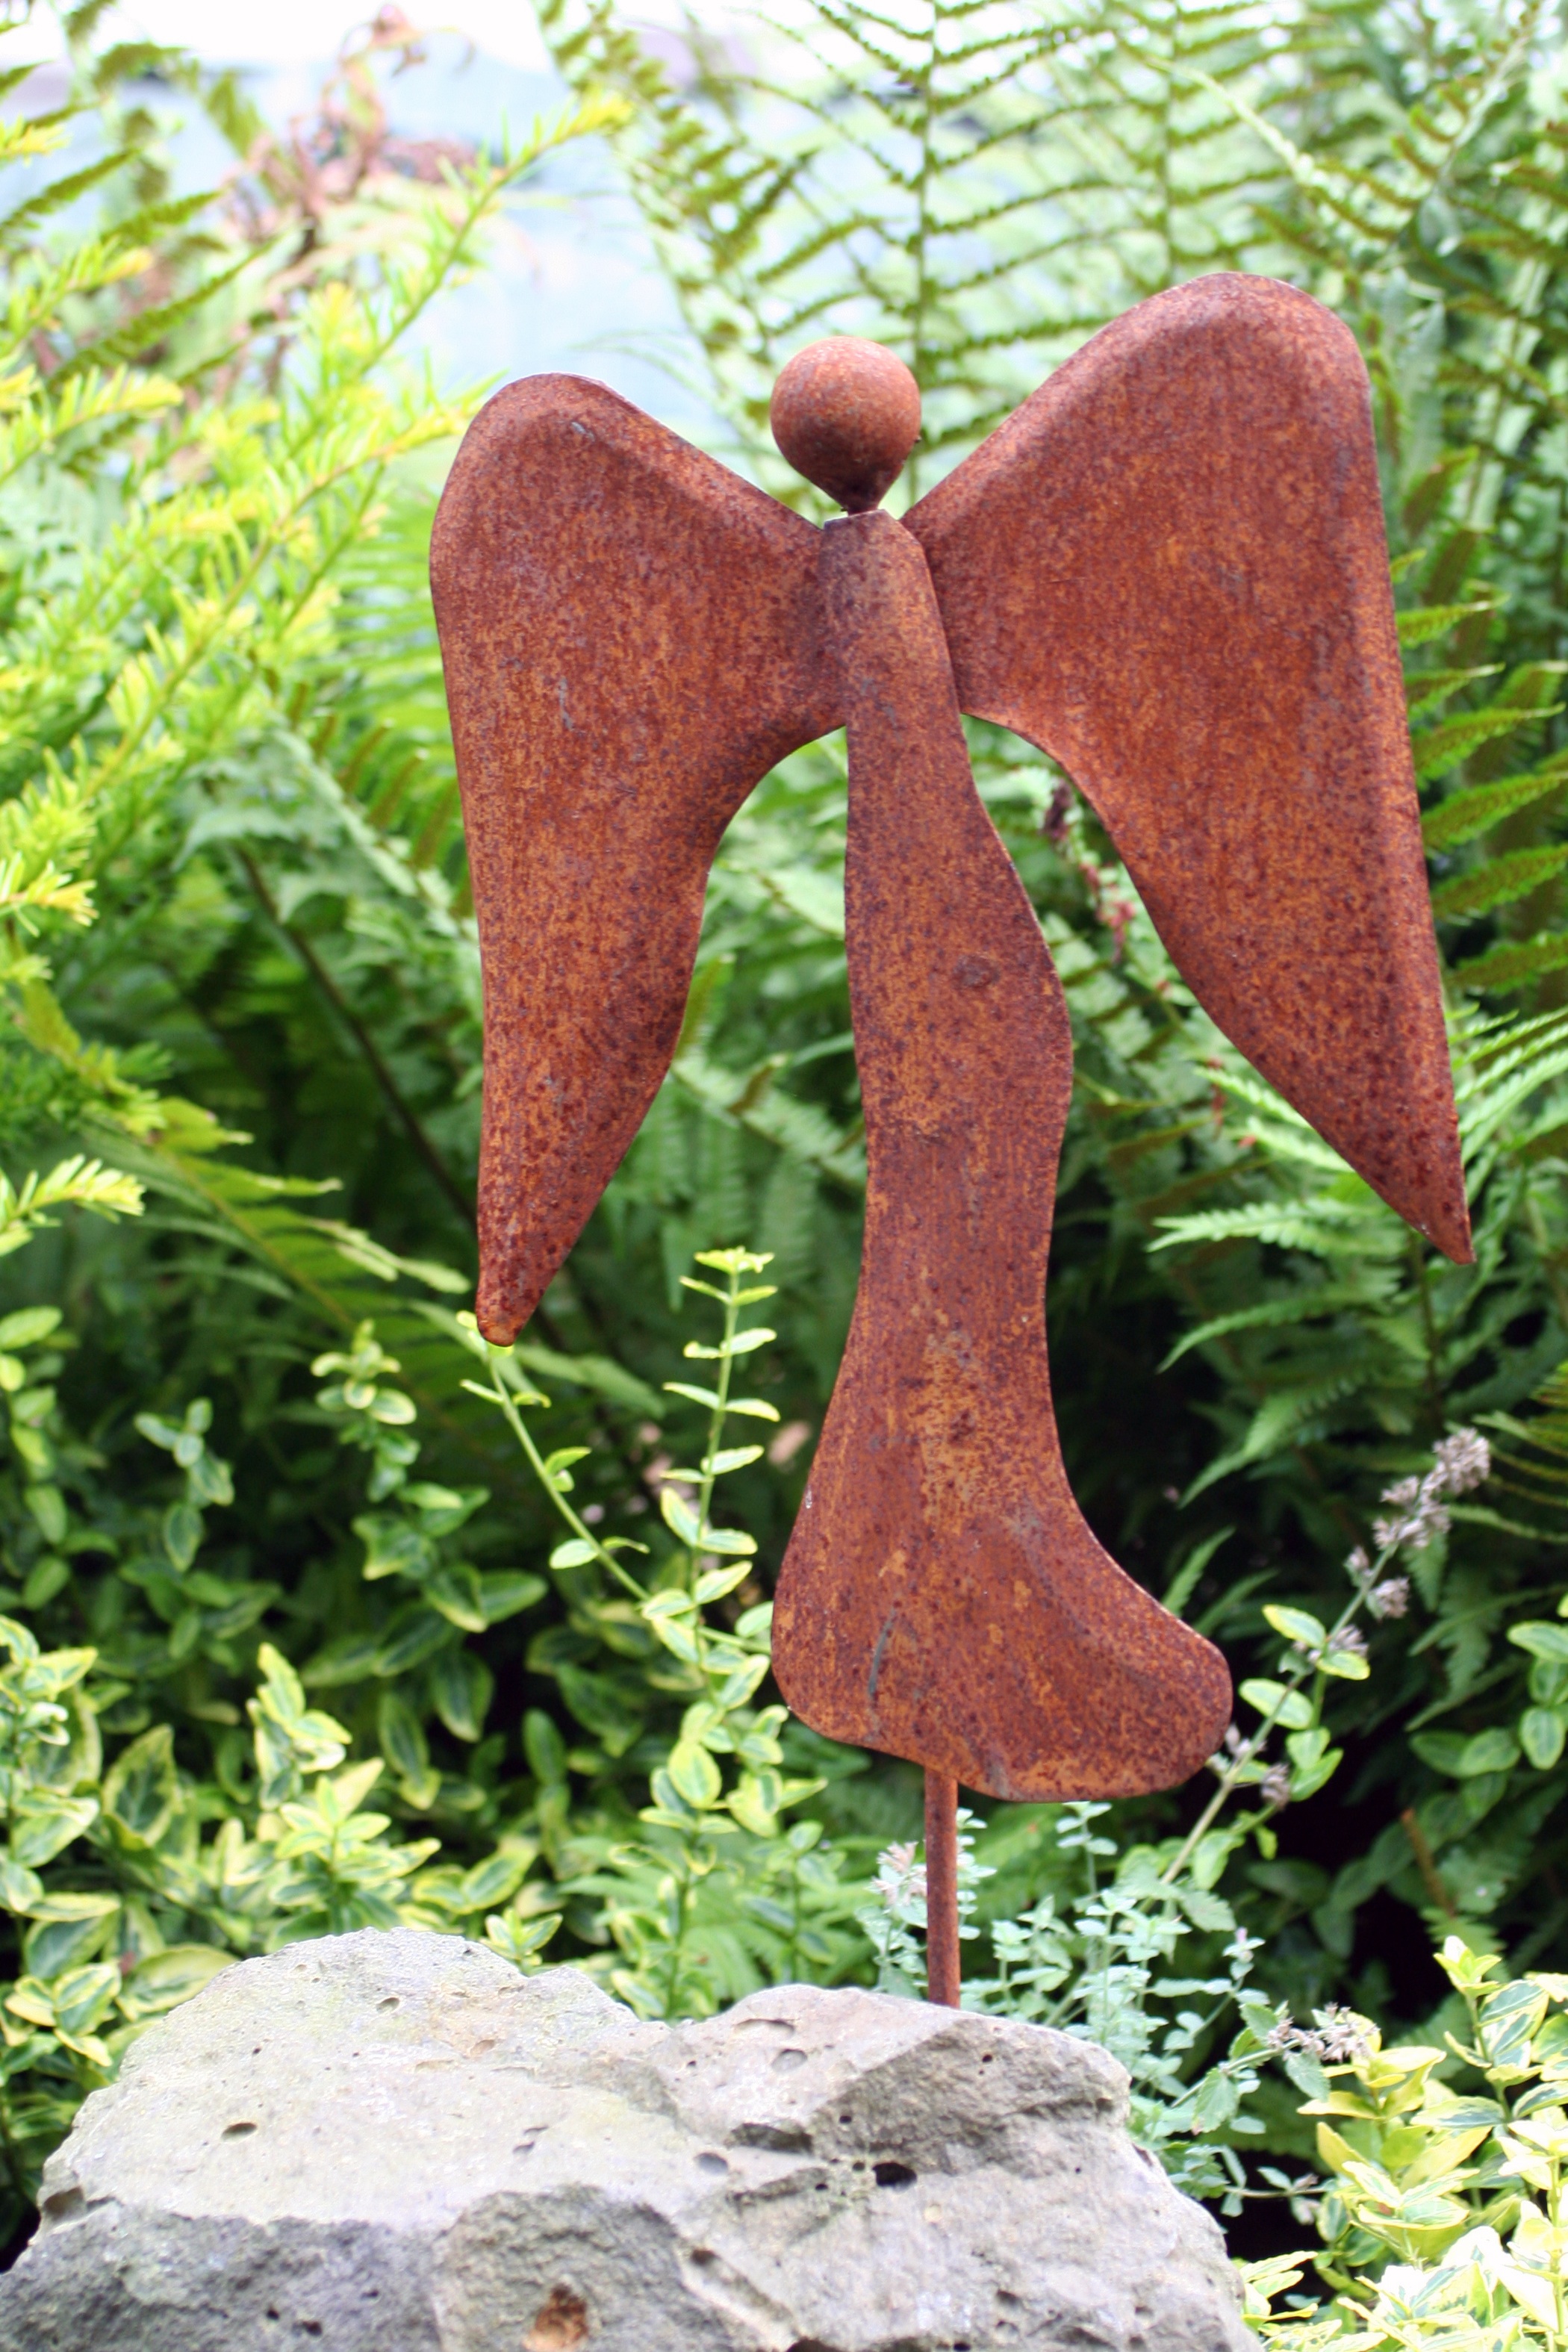
tree, plant, leaf, flower, trunk, old, autumn, metal, botany, garden, decor, angel, art, rusty, rusted, iron, woodland